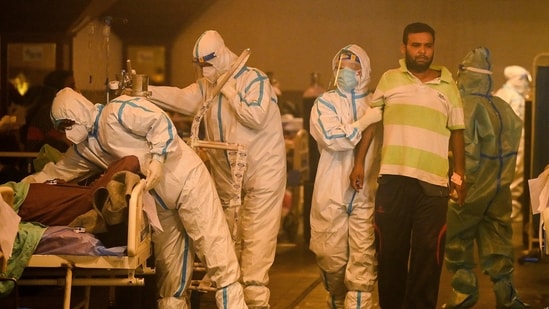
Objects detected:
Mask
Mask
Mask
Gloves
Gloves
Gloves
Coverall
Coverall
Coverall